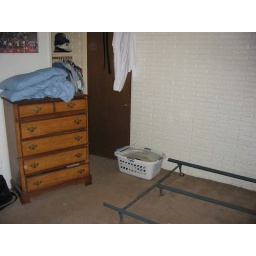
The bed is moved and clothes packing is in progress